Yvonne Mokgoro

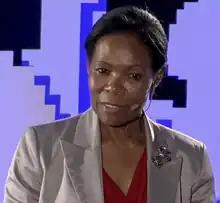
Mokgoro in 2012

Jennifer Yvonne Mokgoro GOB (19 October 1950 – 9 May 2024) was a South African jurist who served on the Constitutional Court of South Africa from October 1994 to October 2009. She also chaired the South African Law Reform Commission between 1995 and 2011. She qualified as a lawyer in the former Bophuthatswana and was a legal academic before she was appointed to the bench by President Nelson Mandela.